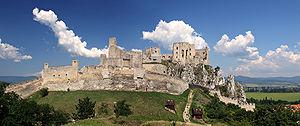
Beckov - Les ruines du château
Beckov est un village de Slovaquie situé dans la région de Trenčín.